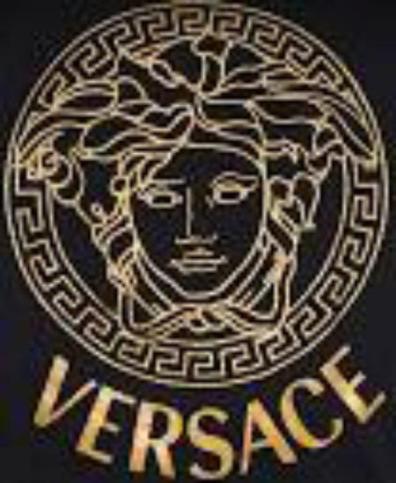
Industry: Clothes